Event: Nepal Earthquake
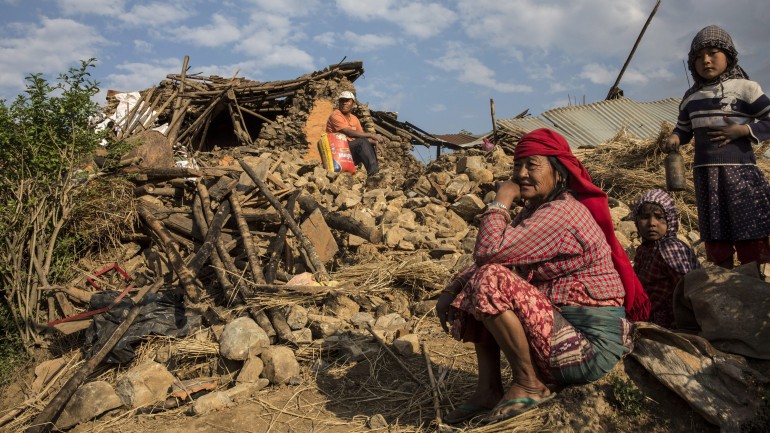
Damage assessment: damage